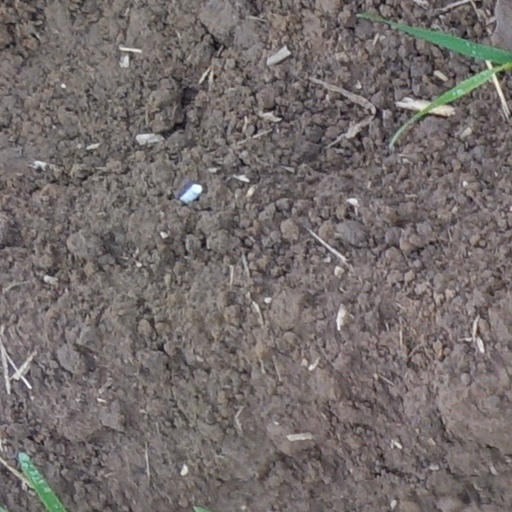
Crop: wheat